Warren Freer

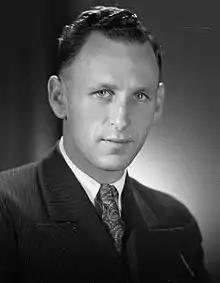
Freer in 1947

Warren Wilfred Freer (27 December 1920 – 29 March 2013) was a New Zealand politician and member of the Labour Party. He represented the Mount Albert electorate from to . He is internationally known as the first Western politician to ever visit the People's Republic of China after its creation in 1949.